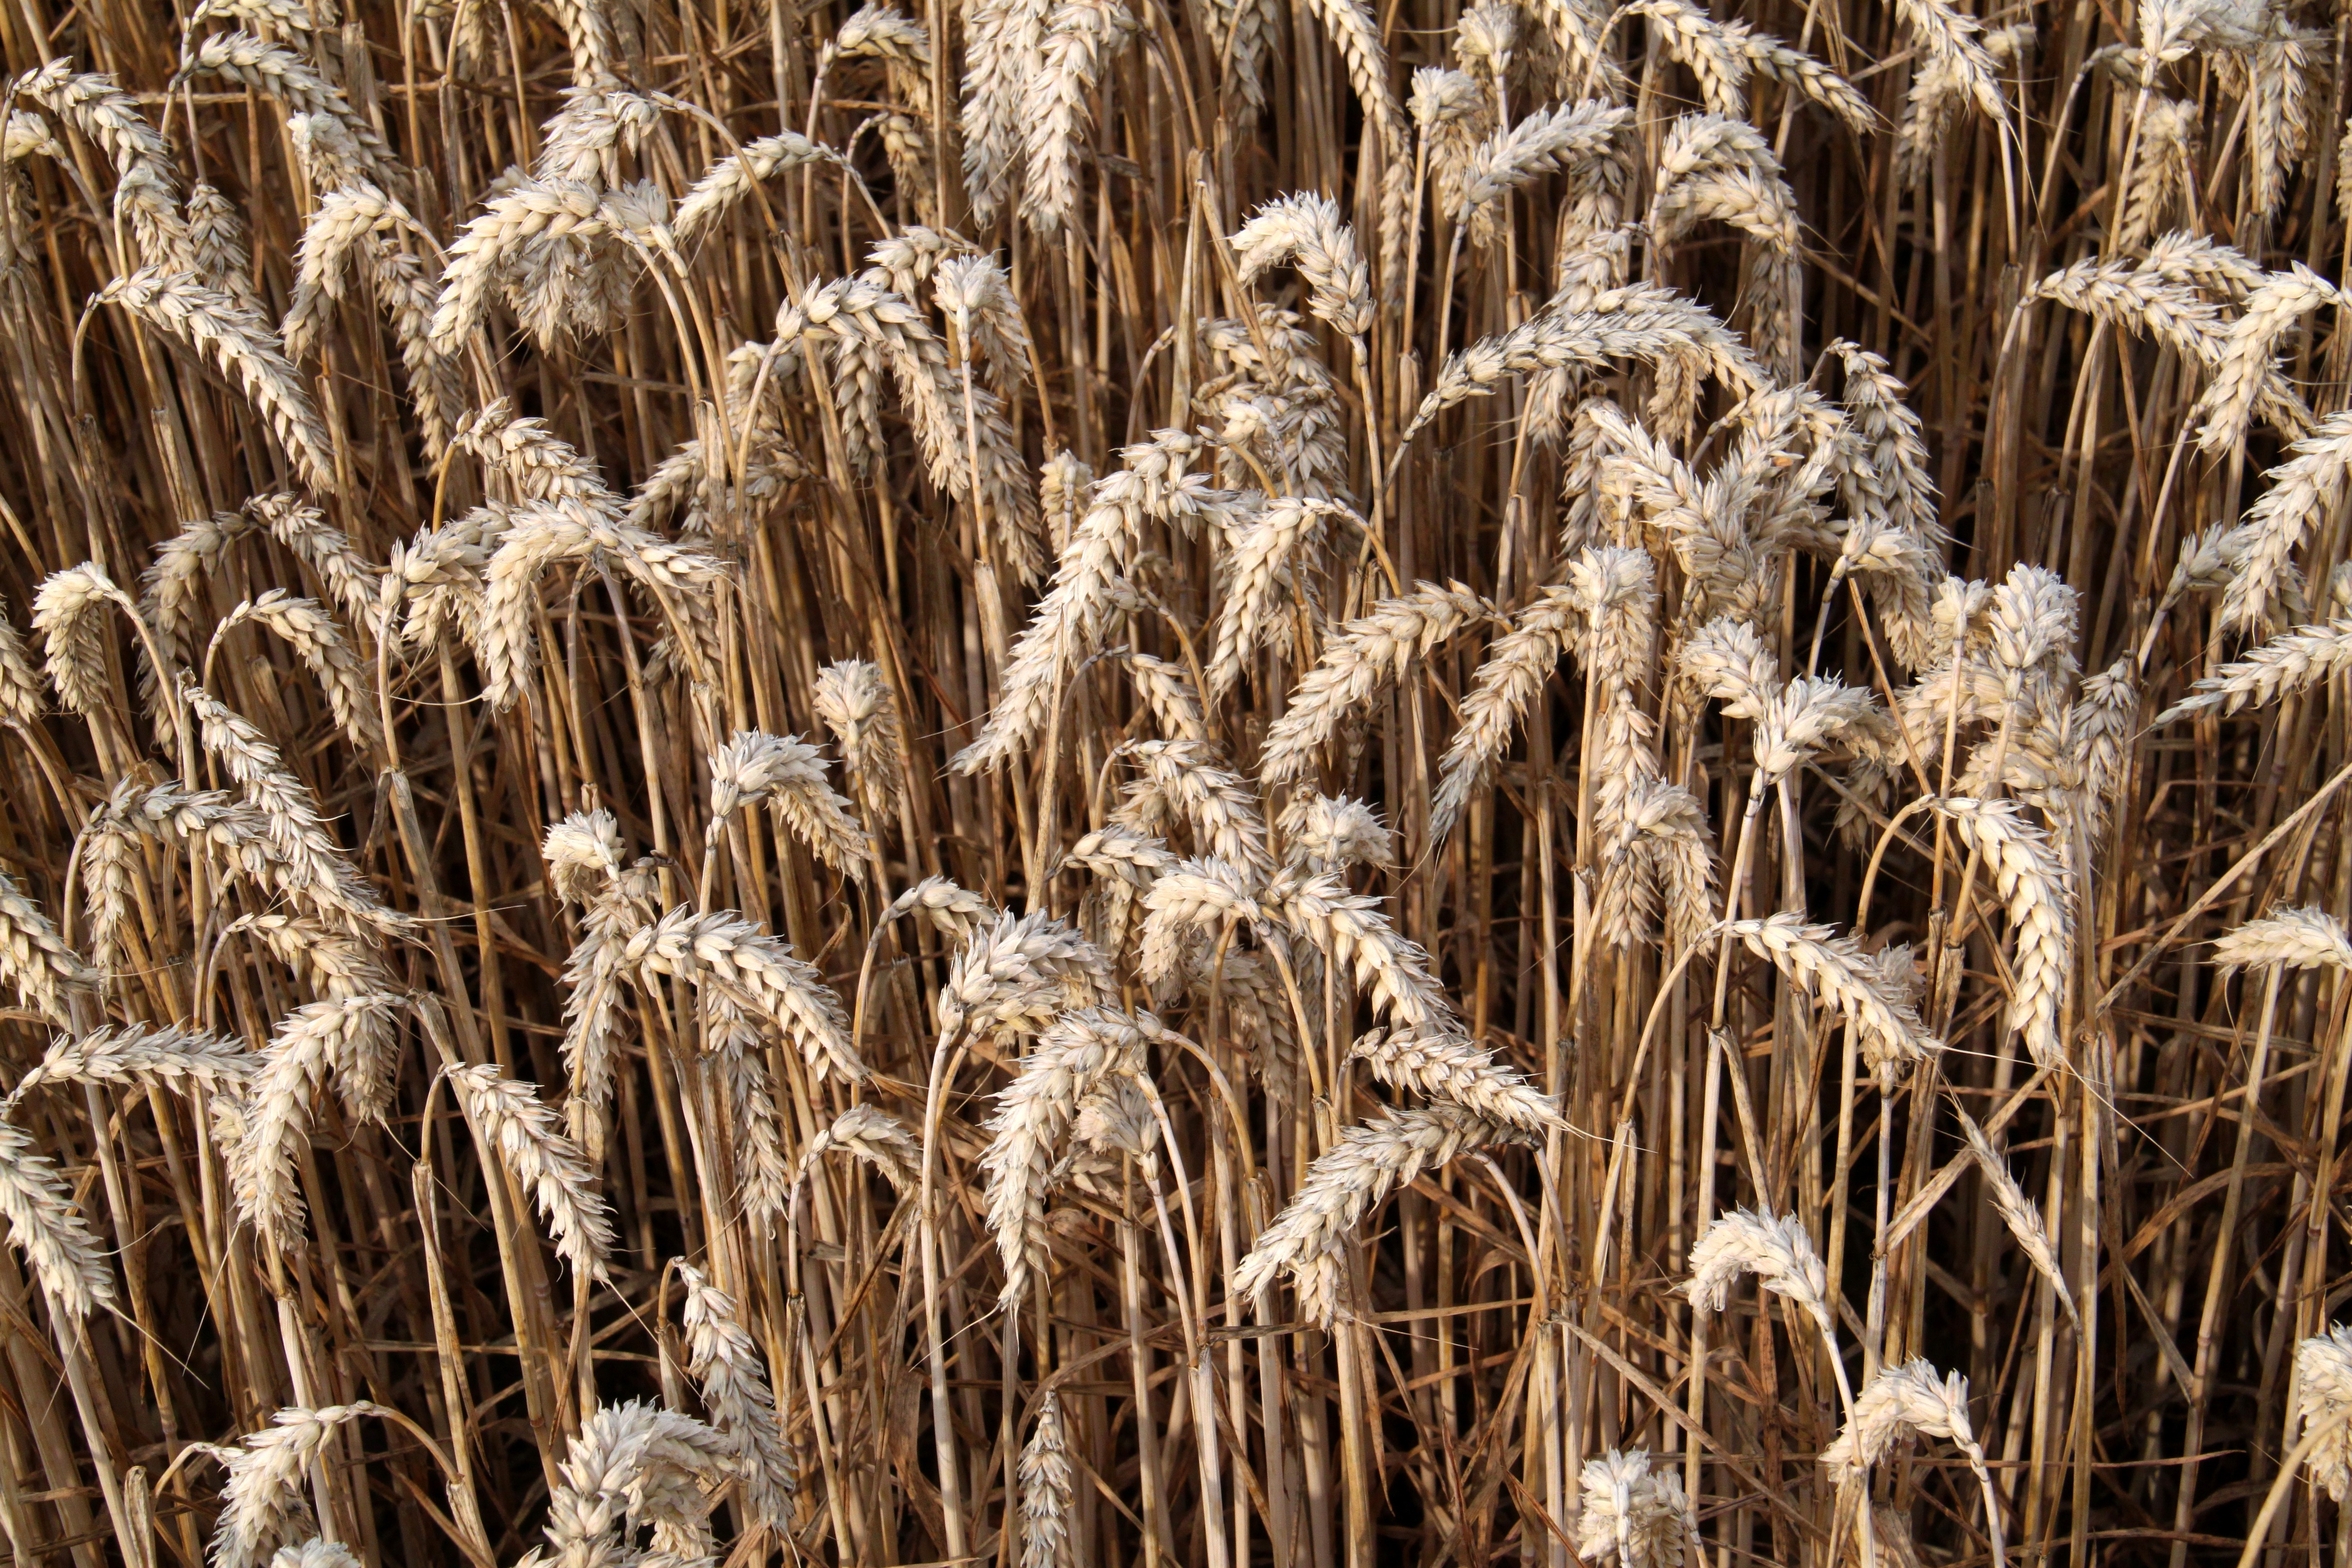
nature, plant, field, farm, wheat, grain, countryside, country, formation, rural, food, crop, macro, agriculture, plants, cereal, close up, outside, straw, rye, flowering plant, commodity, emmer, grass family, land plant, phragmites, food grain, einkorn wheat